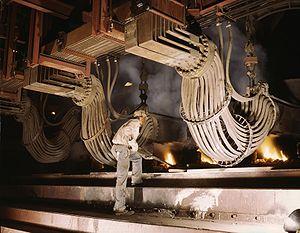
En chimie minérale, un phosphate est un sel résultant de l'attaque d'une base par de l'acide phosphorique H₃PO₄.